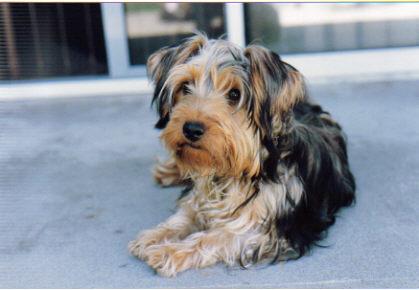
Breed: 231-n000081-silky_terrier